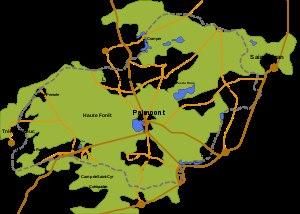
La forêt de Paimpont, parfois identifiée à la forêt mythique de Brocéliande, est une forêt française située autour de Paimpont dans le département d'Ille-et-Vilaine en Bretagne à environ 30 km au sud-ouest de Rennes. D'une surface de 9 000 hectares, elle fait partie d'un massif forestier plus large qui couvre les départements voisins du Morbihan et des Côtes-d'Armor pour s'étendre sur une surface totale de 19 500 ha environ.